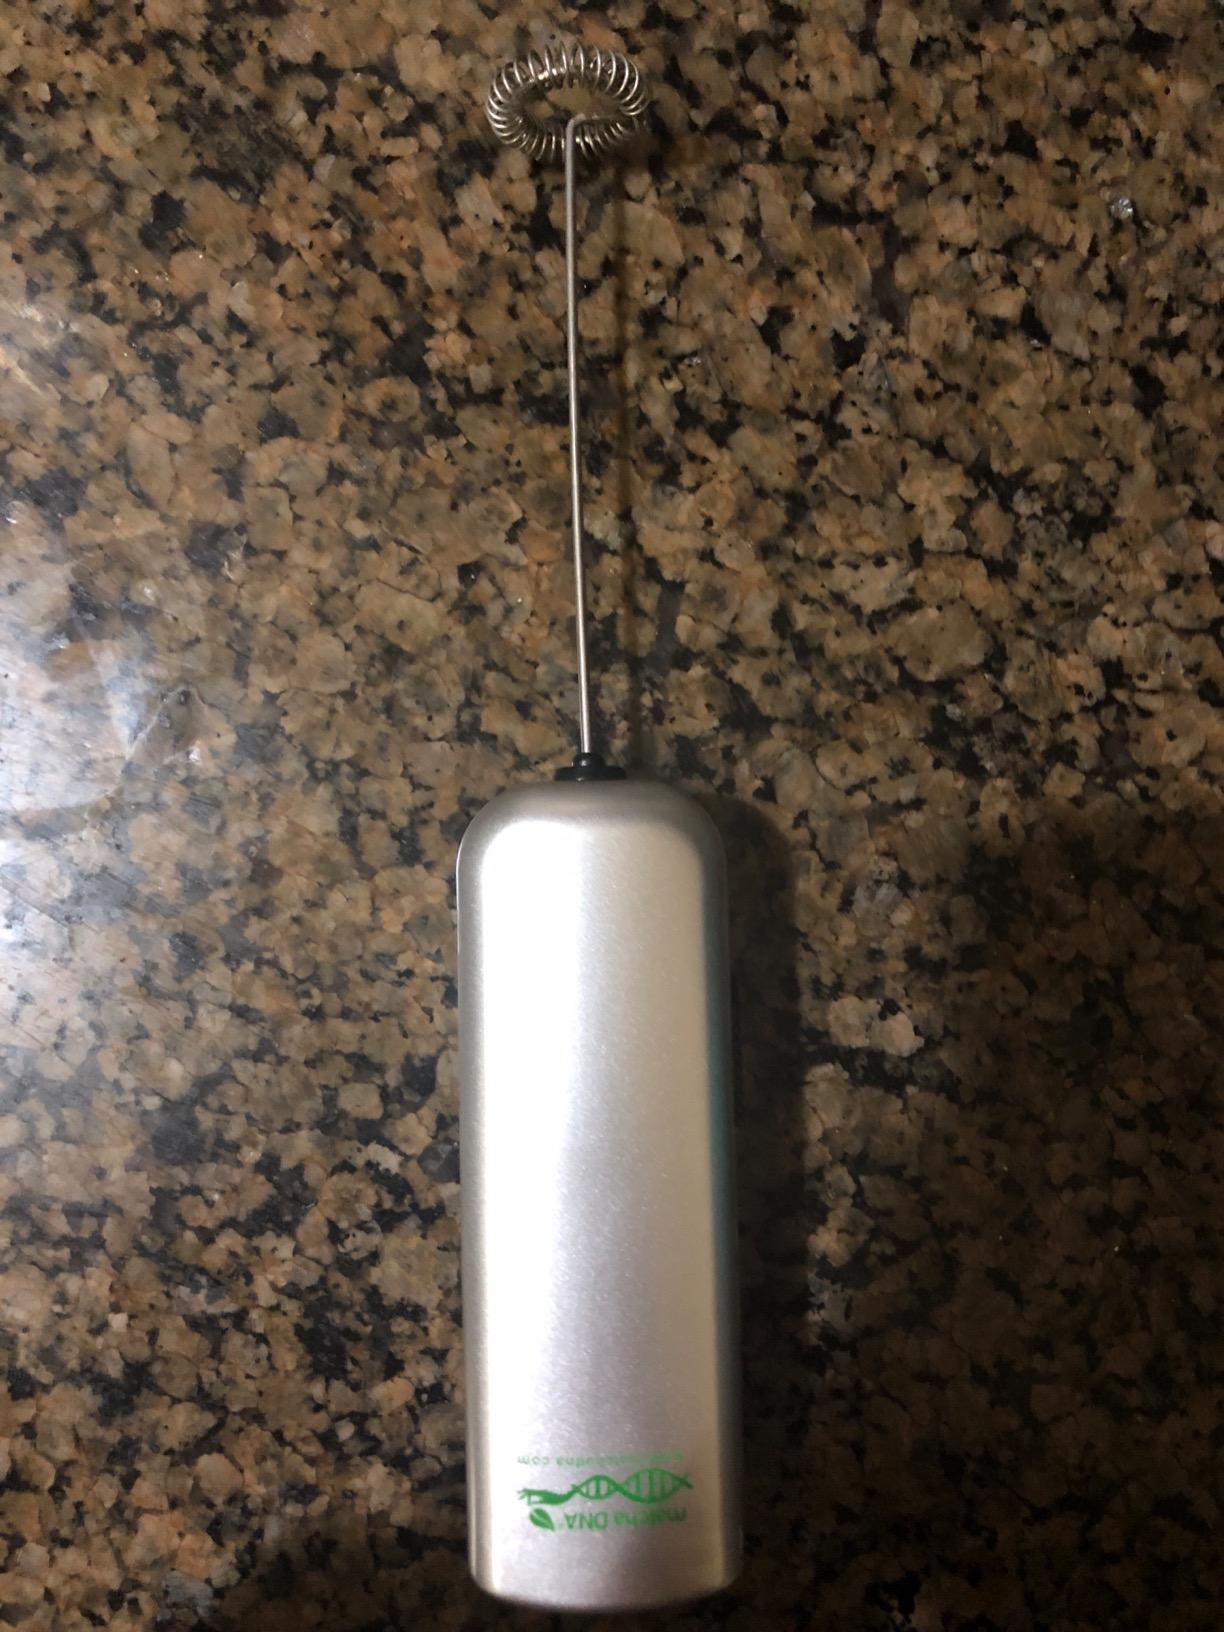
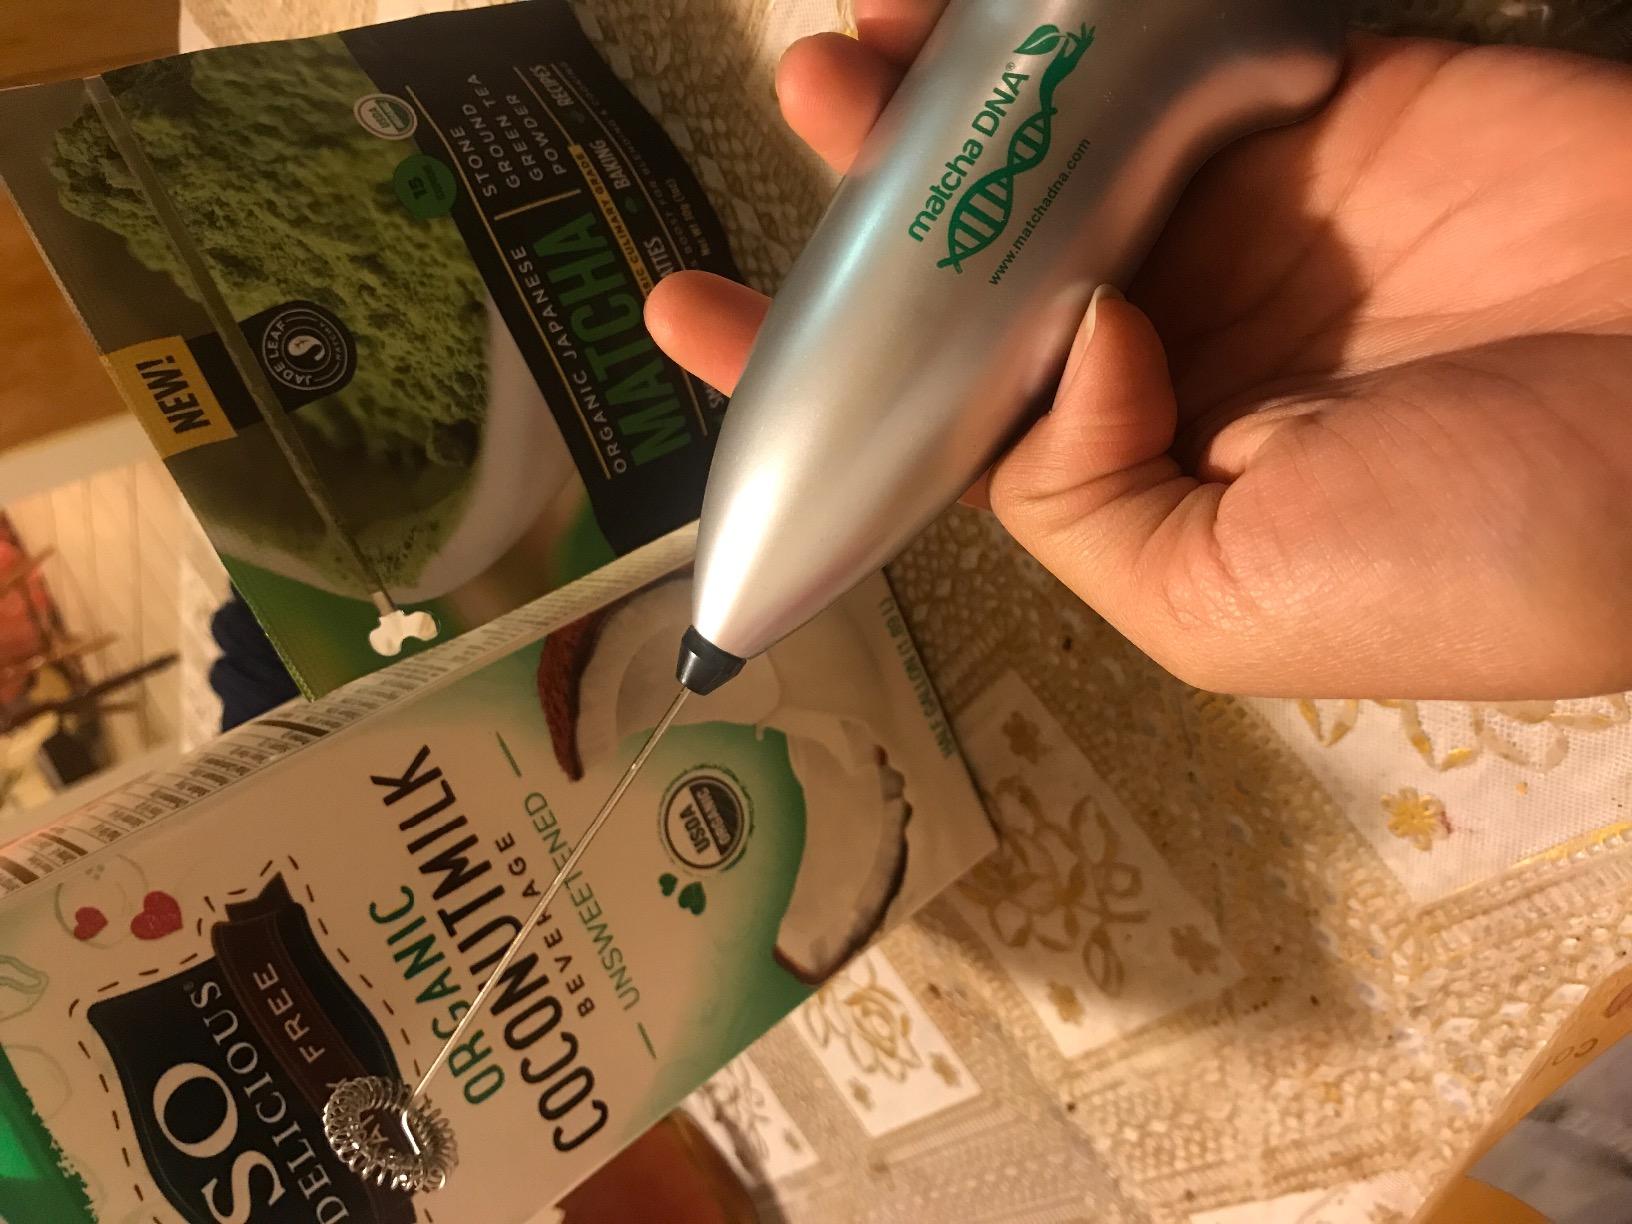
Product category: items_mixer
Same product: no